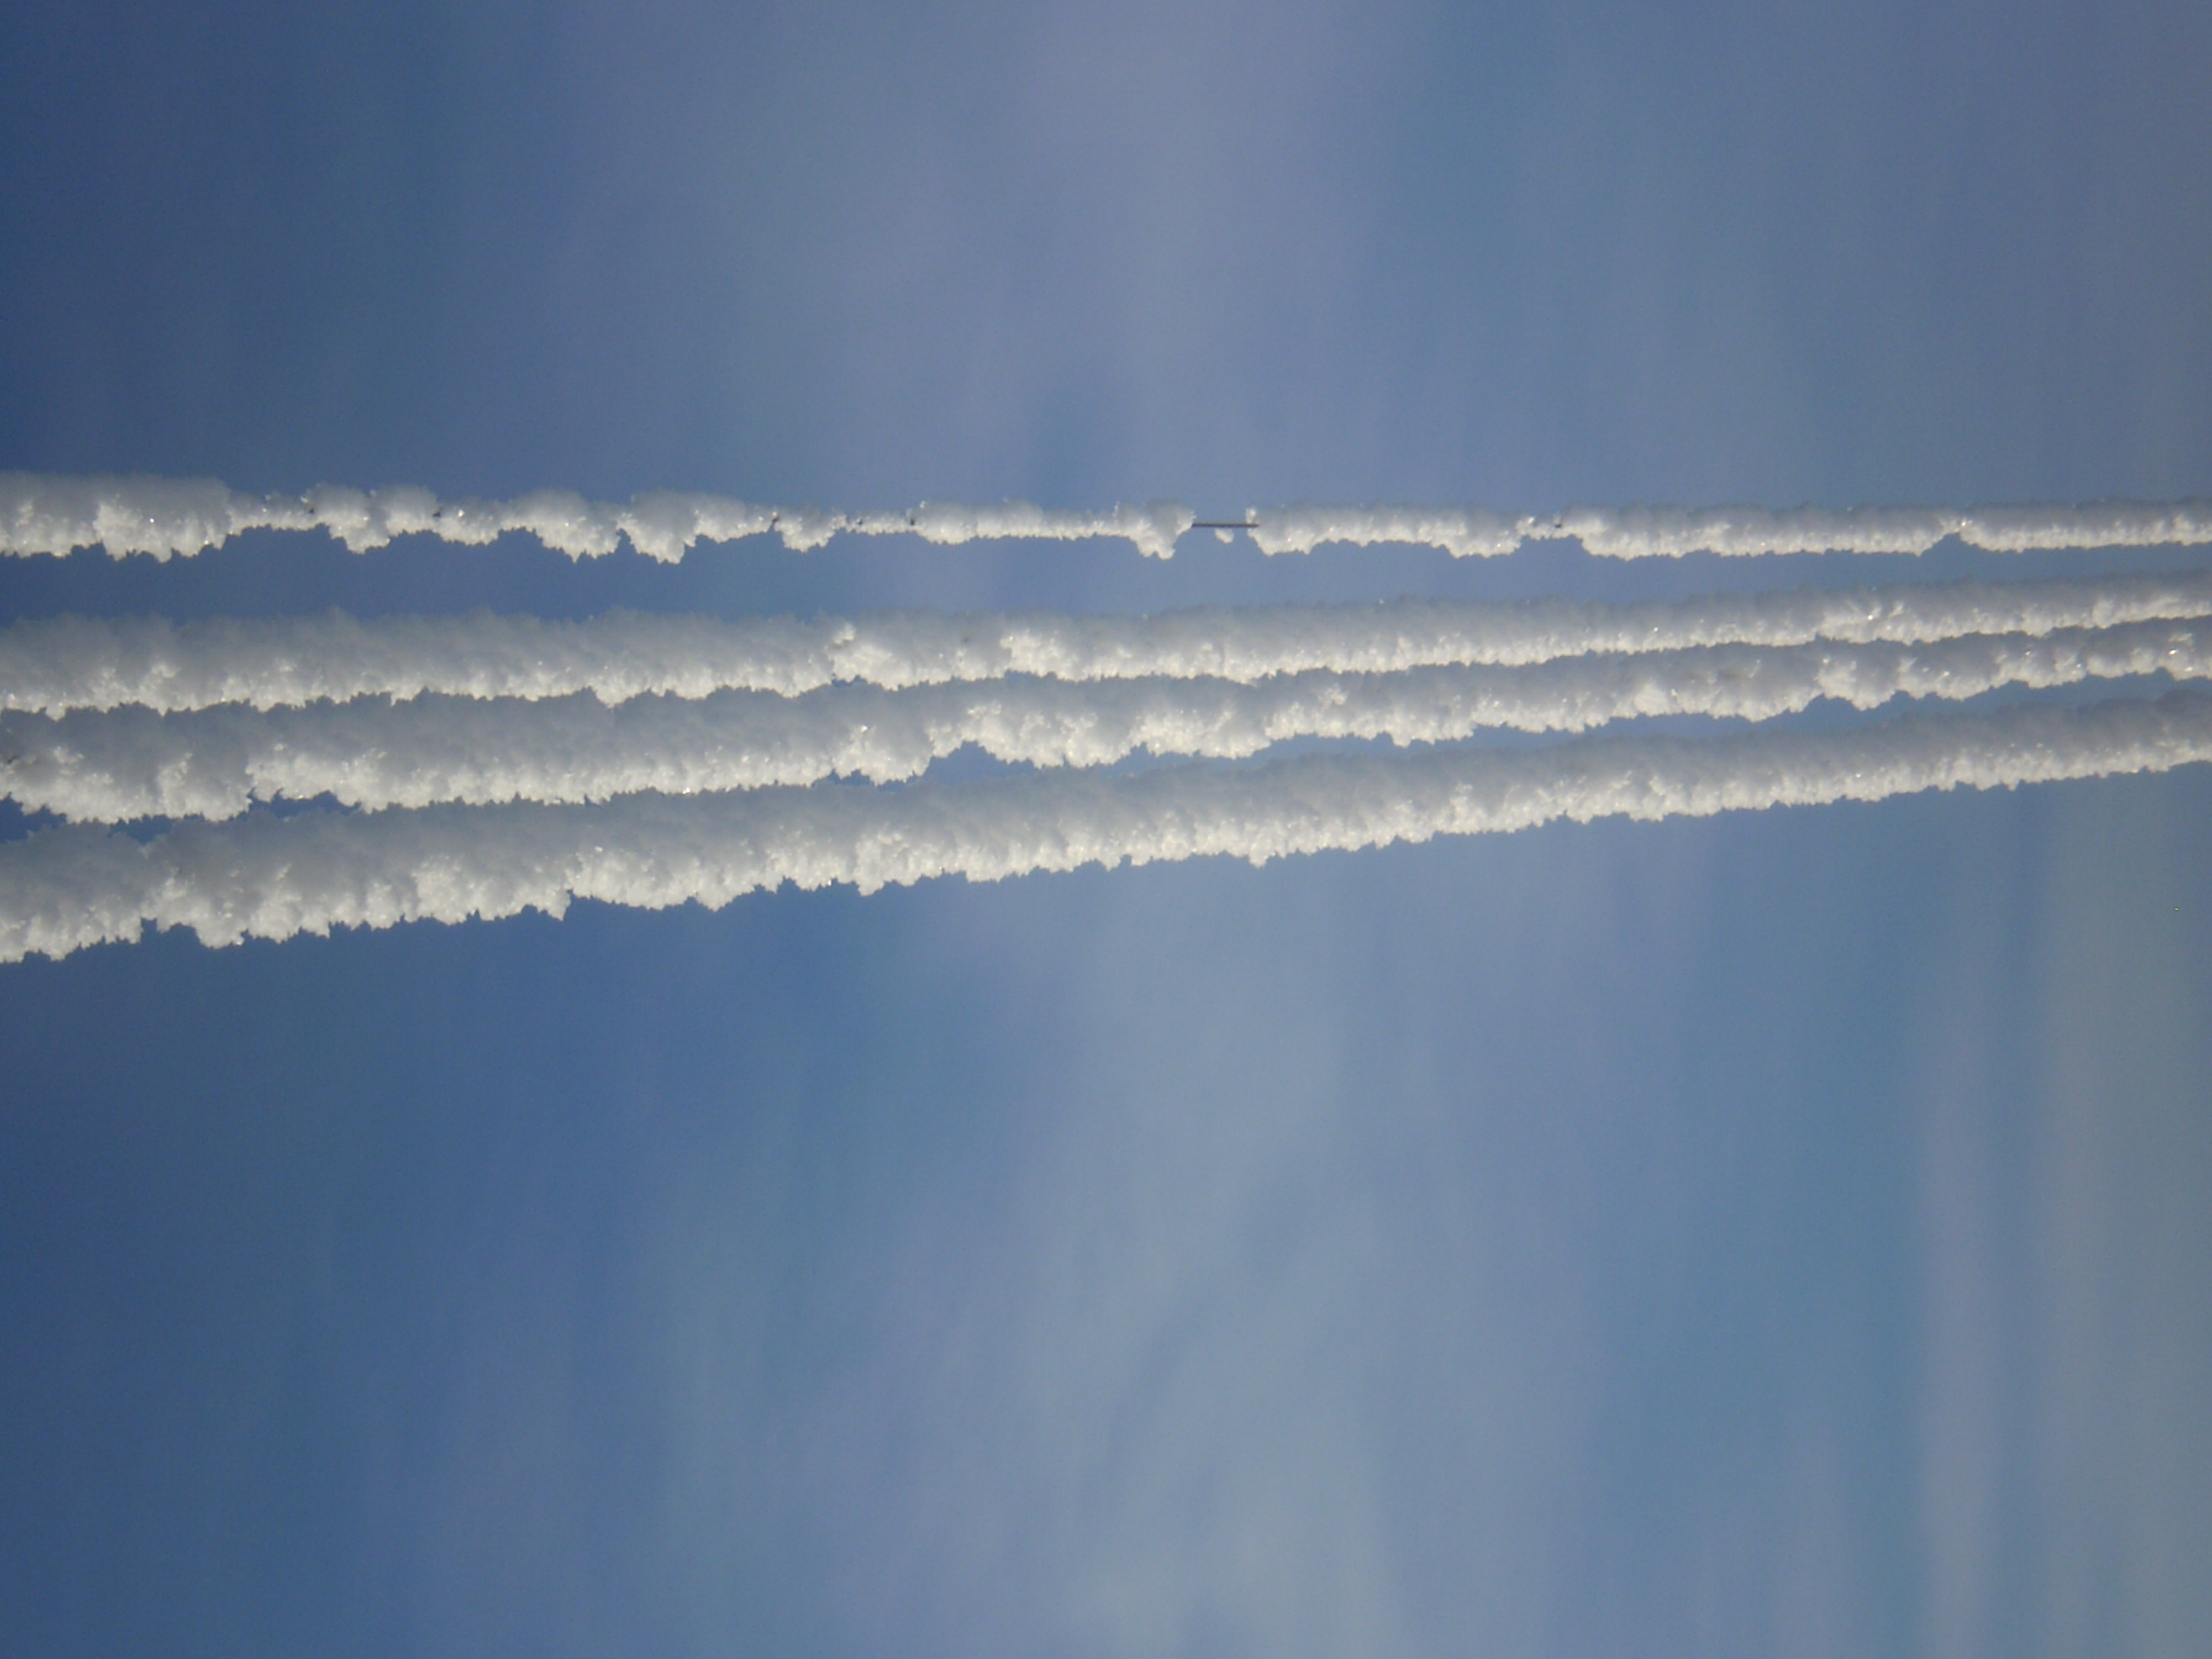
snow, winter, wing, cloud, sky, sunlight, wave, frost, atmosphere, line, cumulus, frozen, blue, snowflake, outdoors, seasonal, freezing, meteorological phenomenon, atmosphere of earth